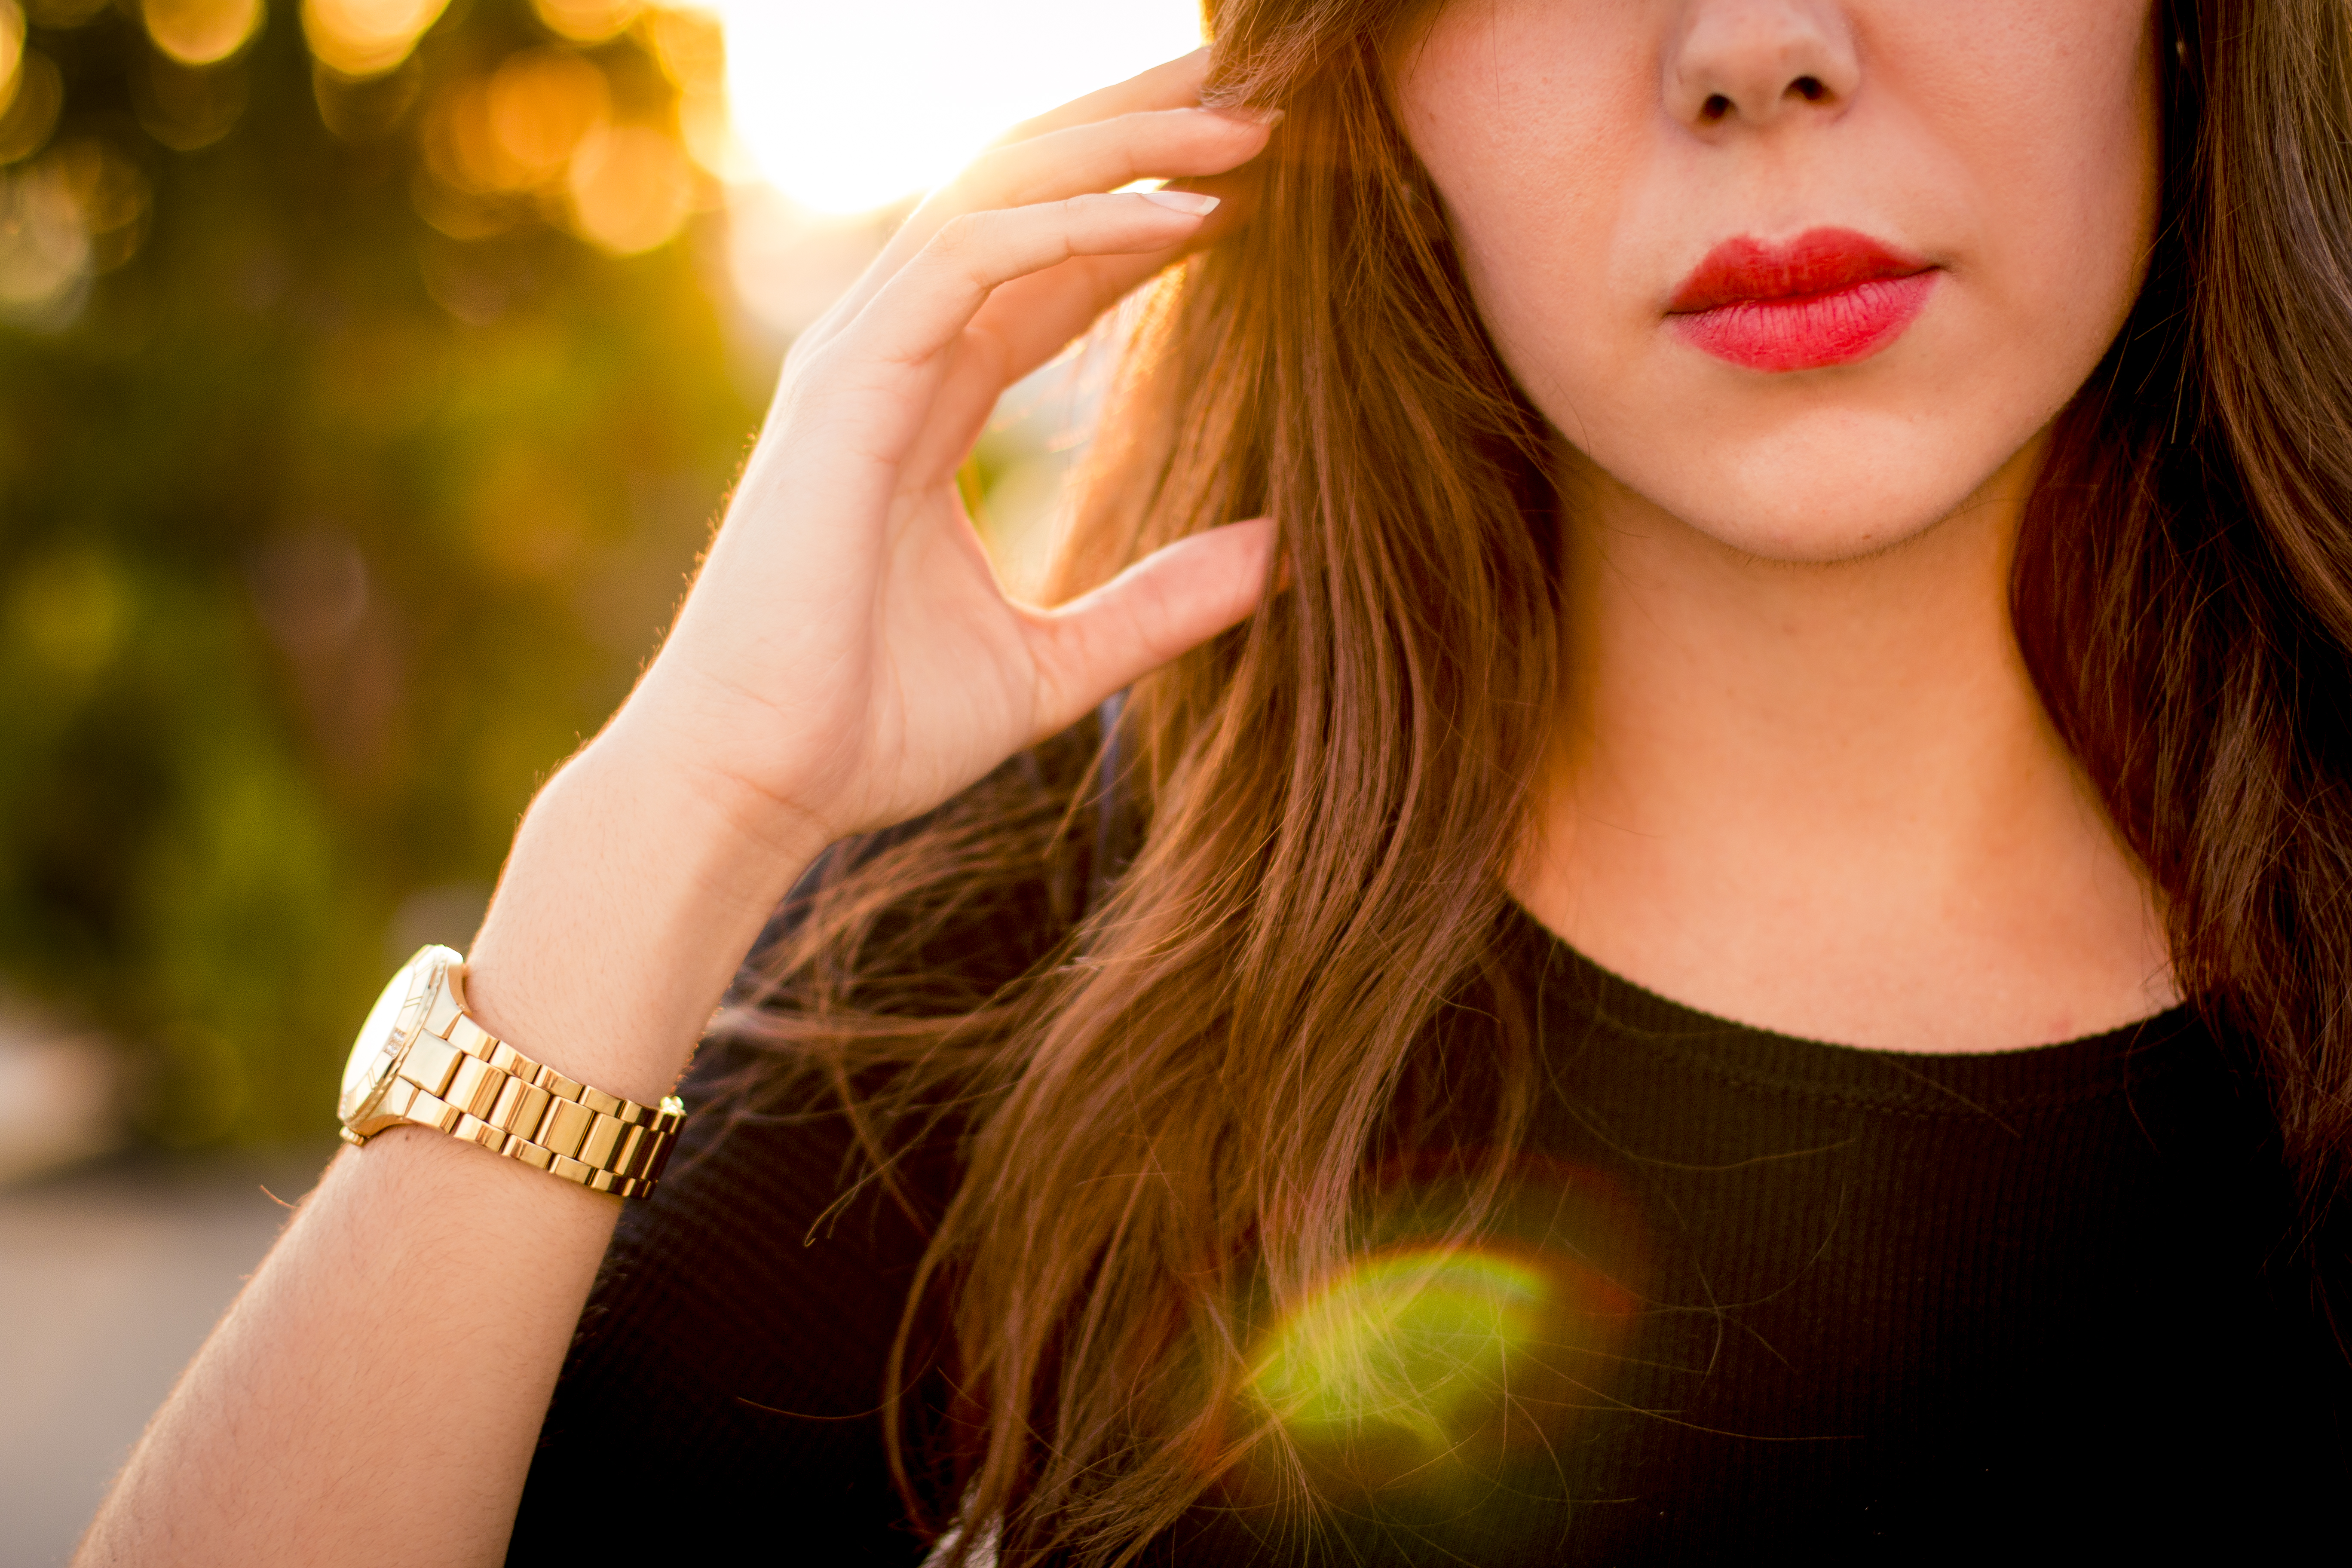
person, bokeh, girl, woman, hair, photography, portrait, model, golden, red, color, fashion, lady, facial expression, lip, hairstyle, smile, long hair, face, dress, gold, wristwatch, eye, head, skin, lips, beauty, sexy, blond, photo shoot, brown hair, portrait photography, human hair color